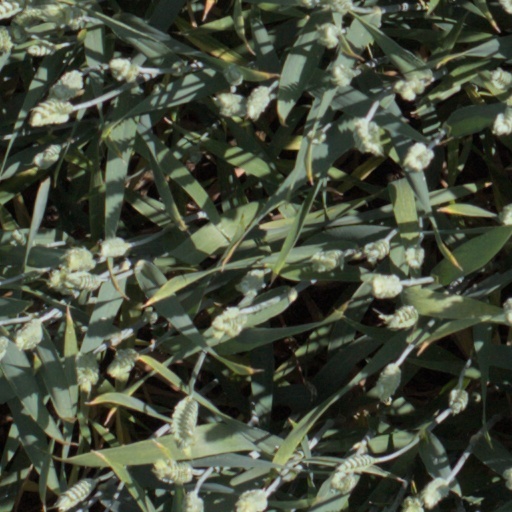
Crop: wheat